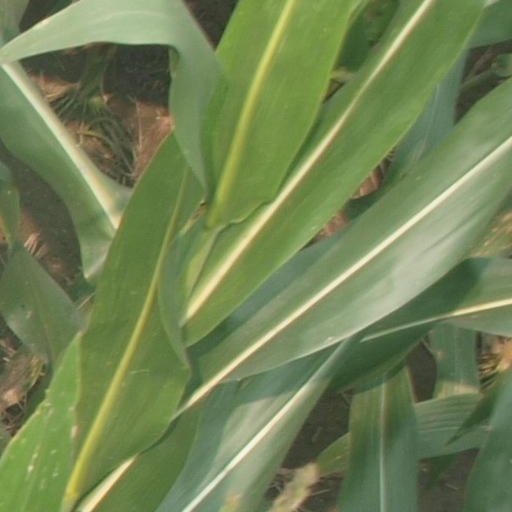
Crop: maize; corn